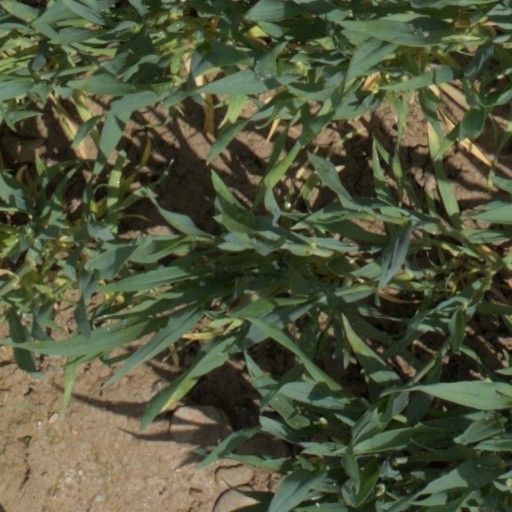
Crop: wheat